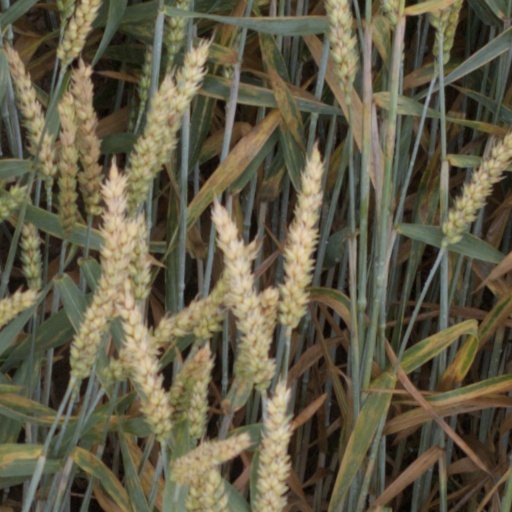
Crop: wheat